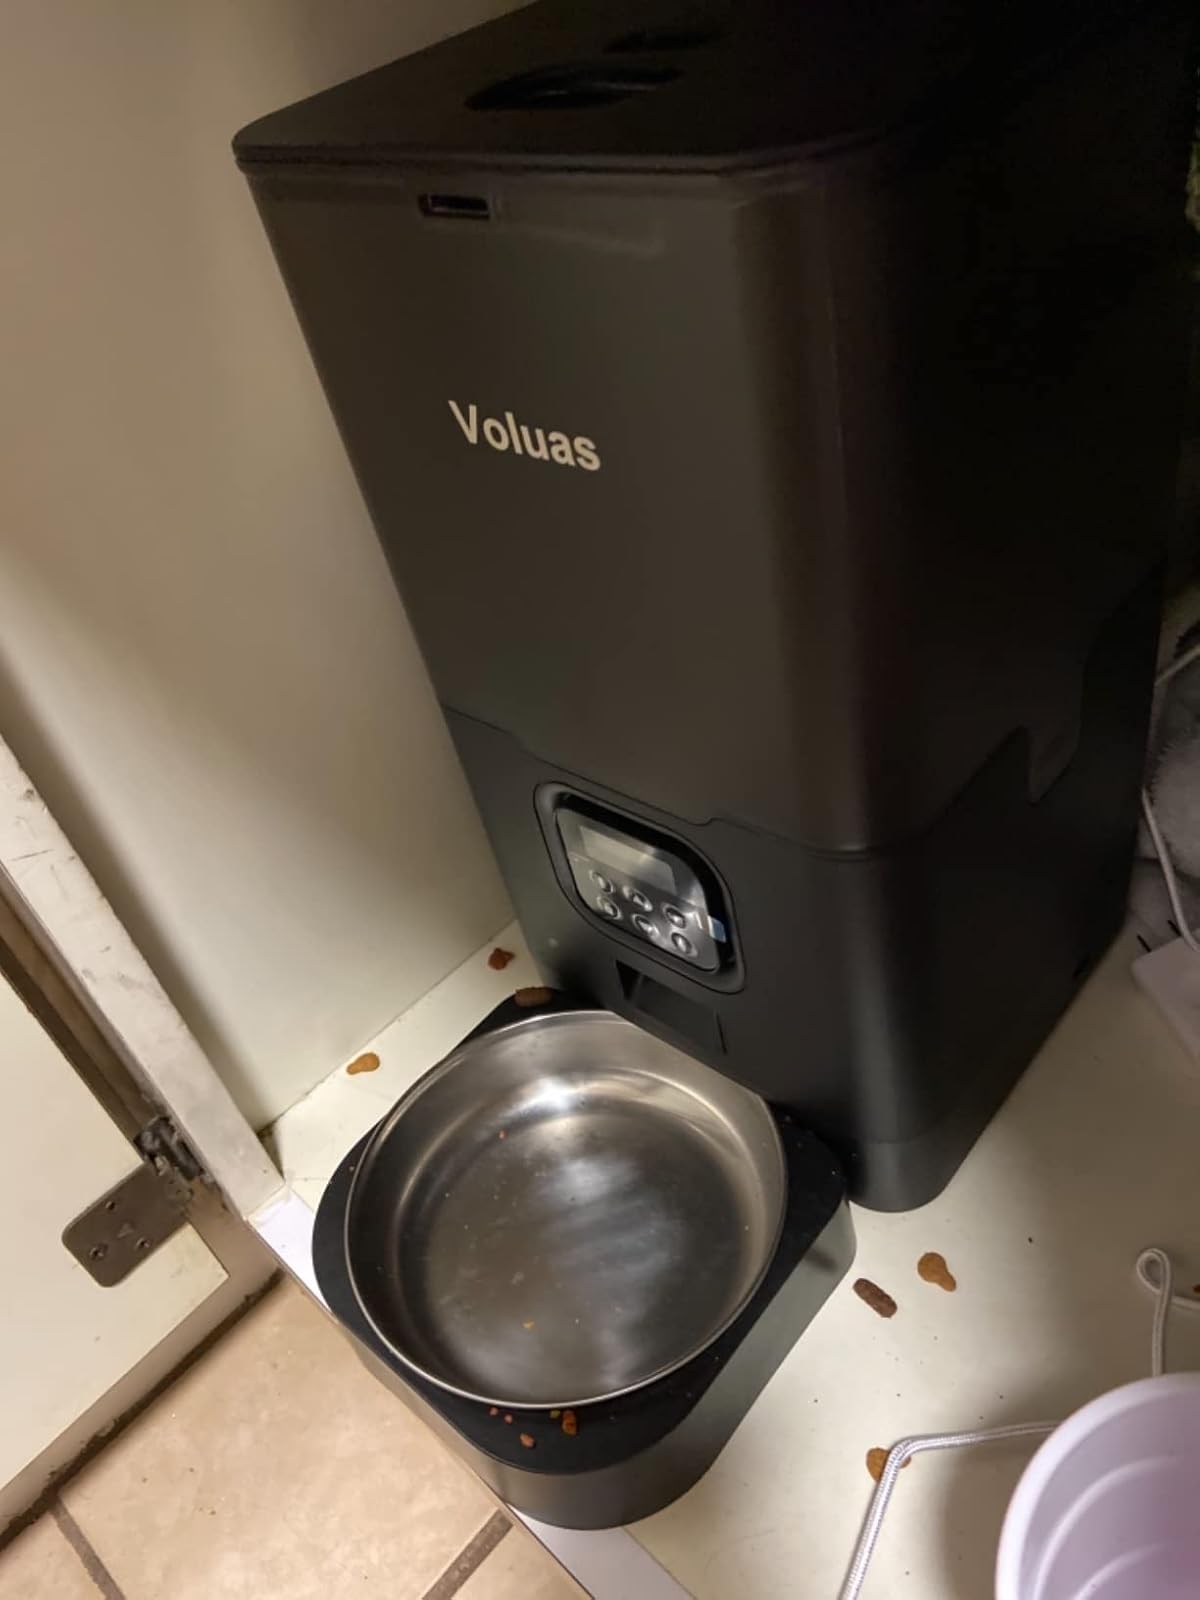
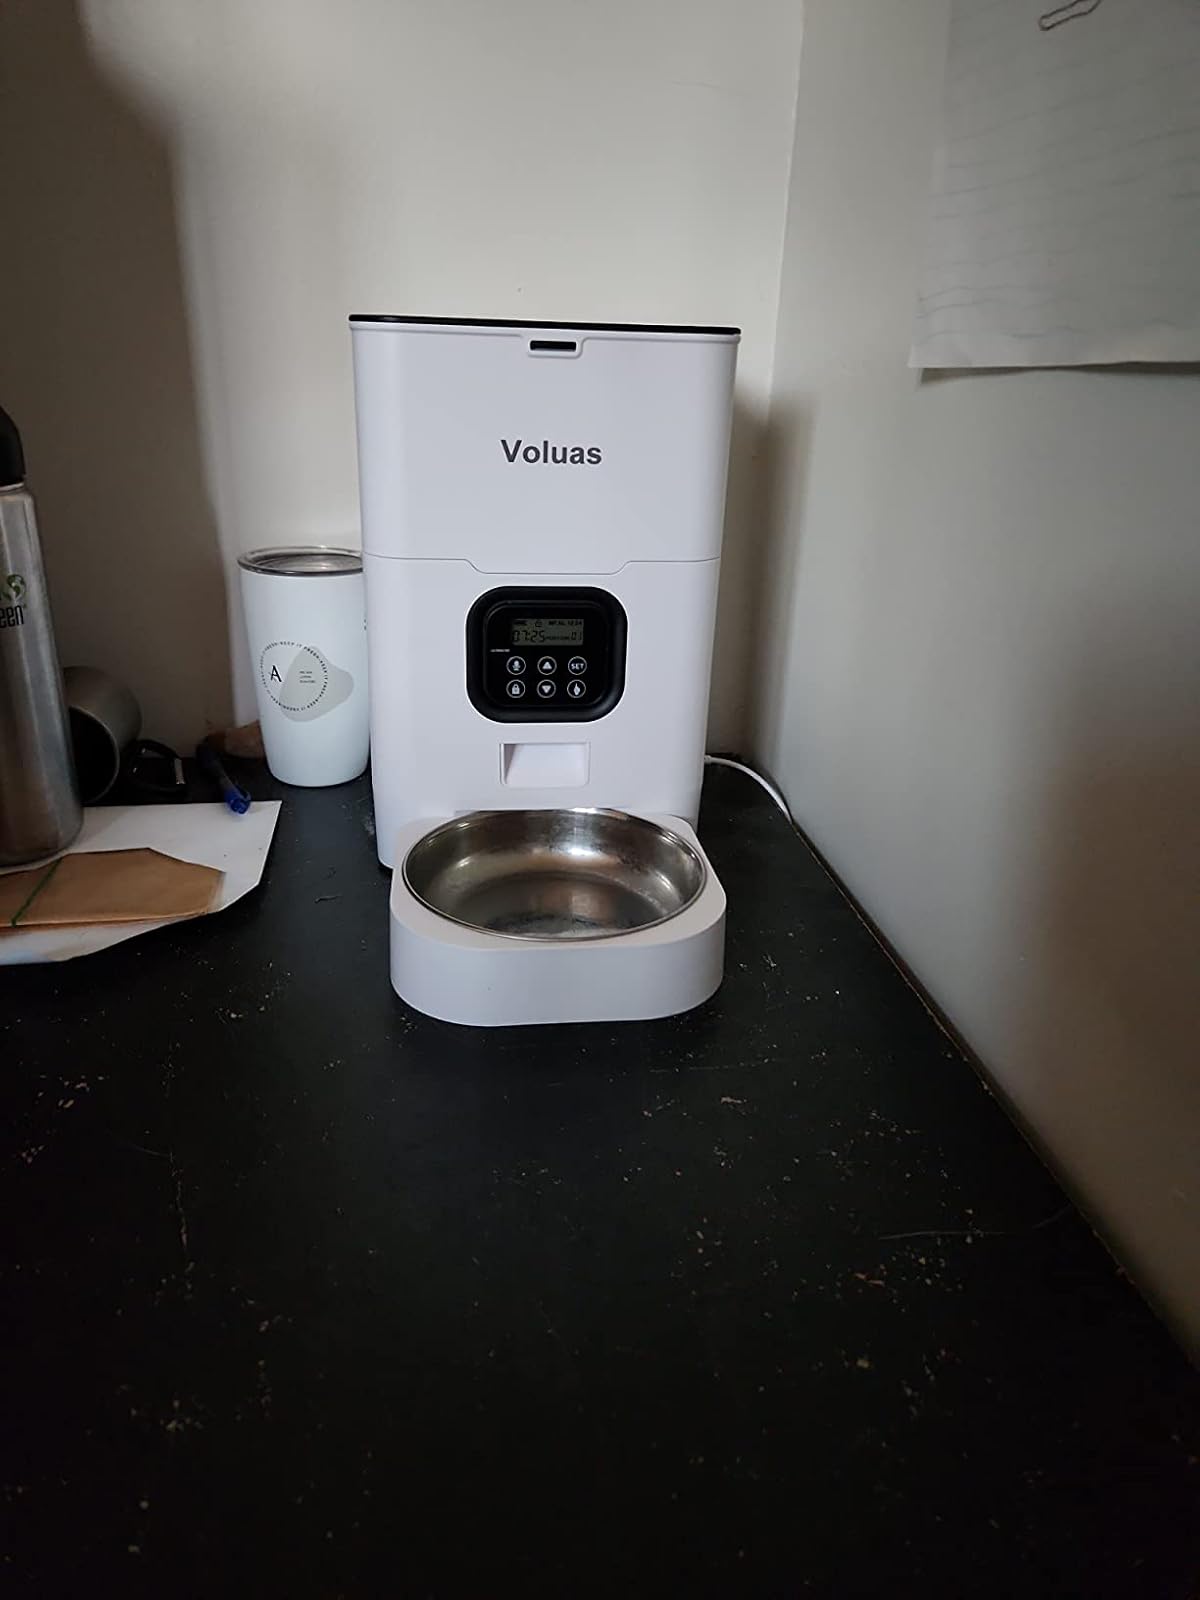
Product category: items_feeder
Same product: no